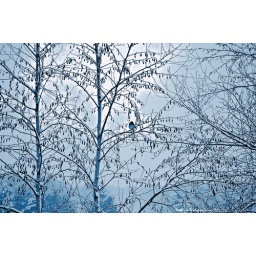
Keep a green tree in your heart and perhaps the singing bird will come. ~Chinese proverb